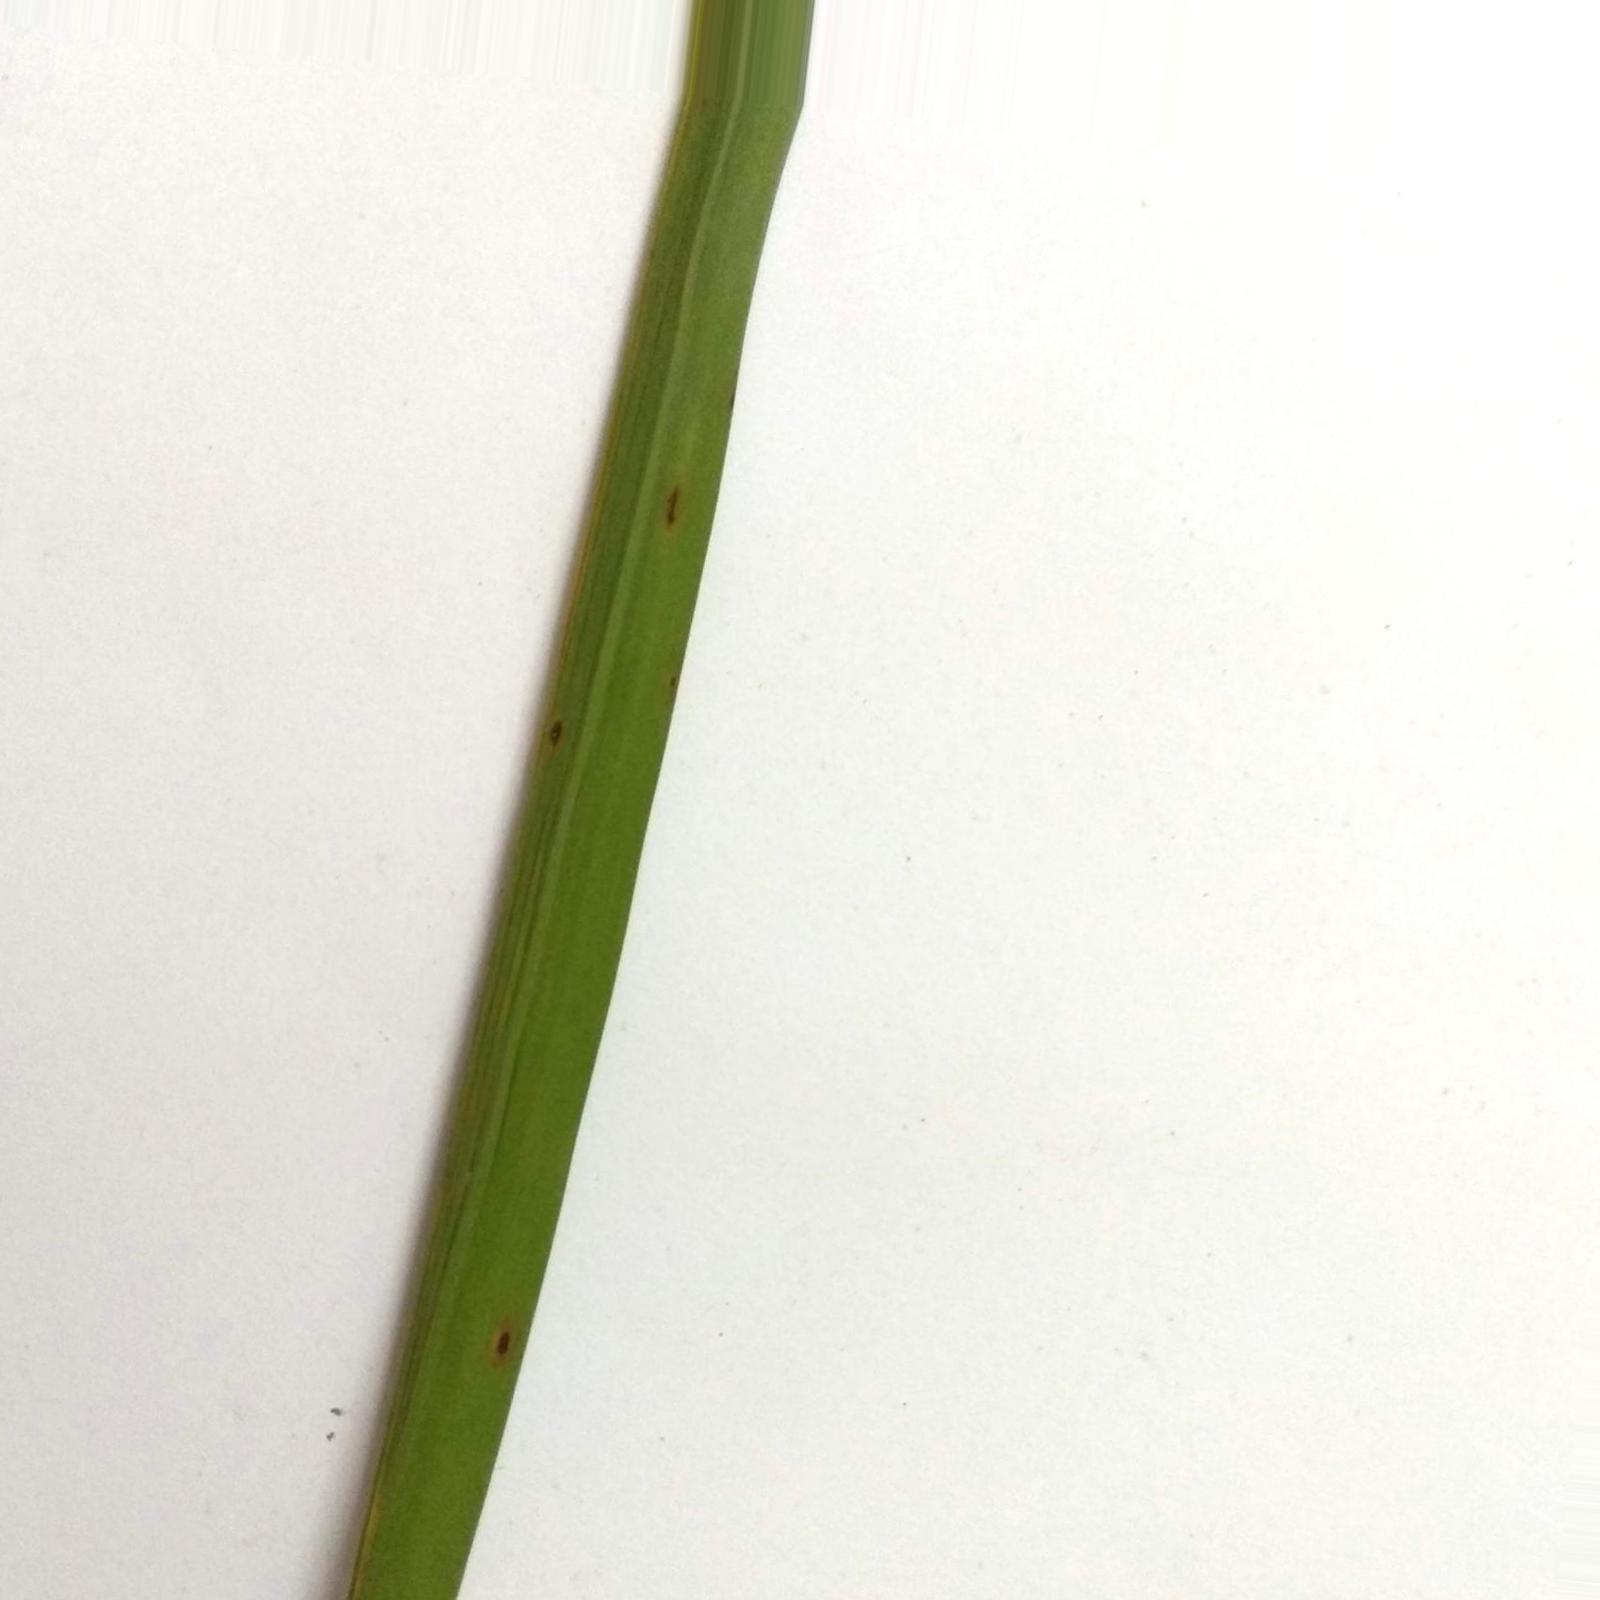
Nhãn: Bệnh Đốm Nâu ( Brown spot )